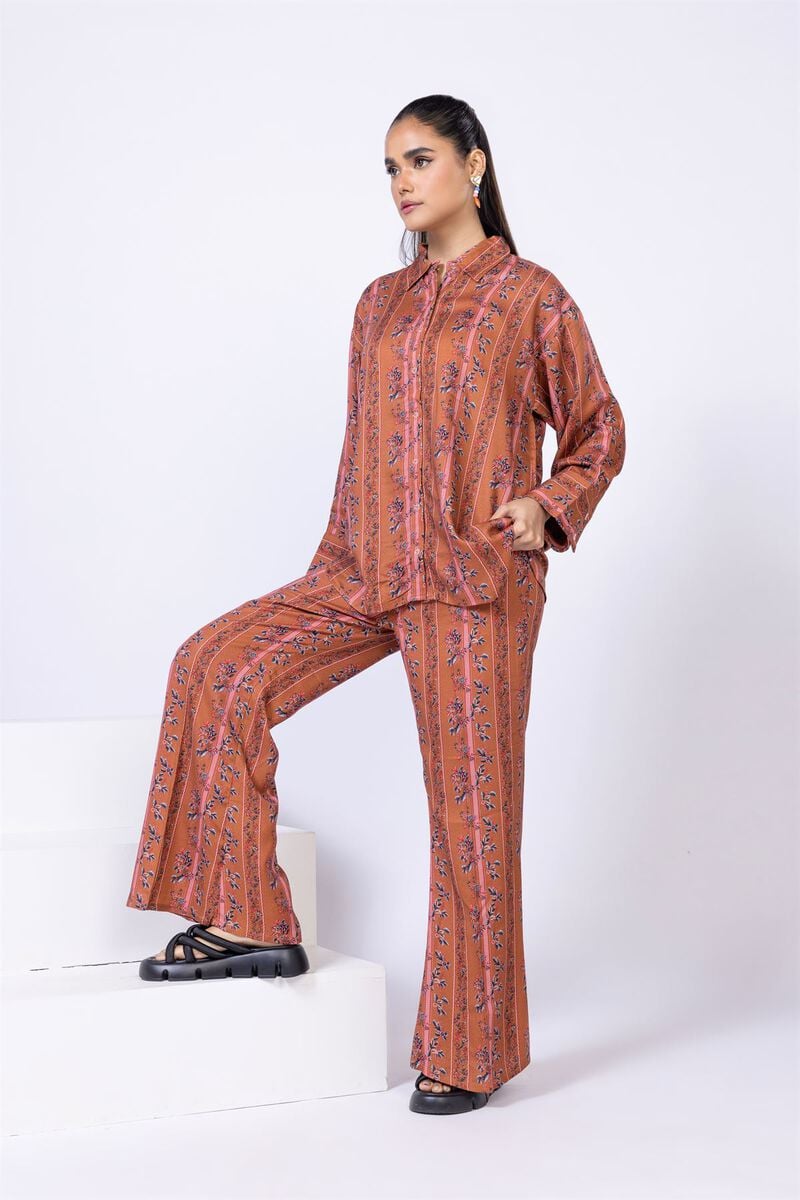
orange multi print pajamas